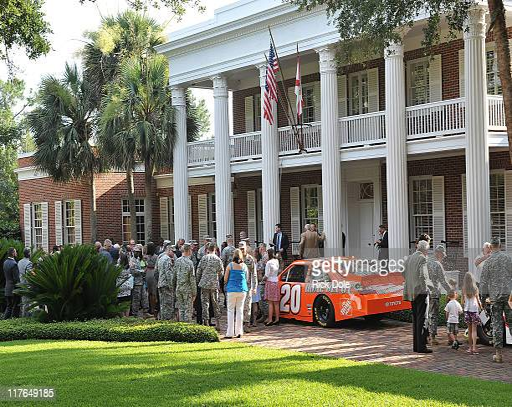
guests mingle during sports association at reception